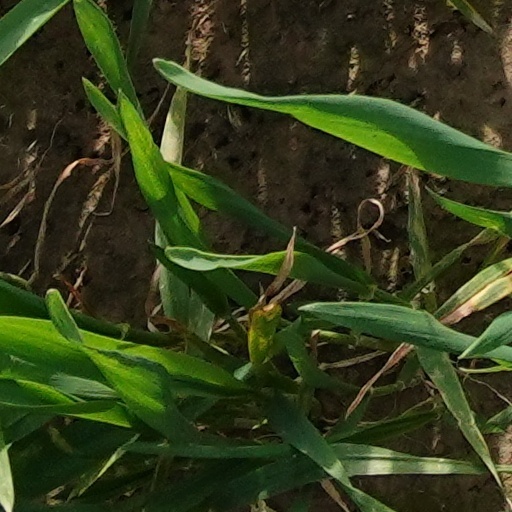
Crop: wheat